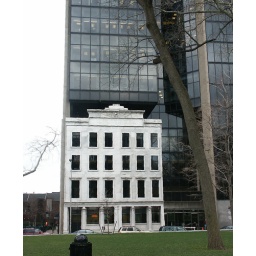
This is the same building. Note the modern office building that was built around it.